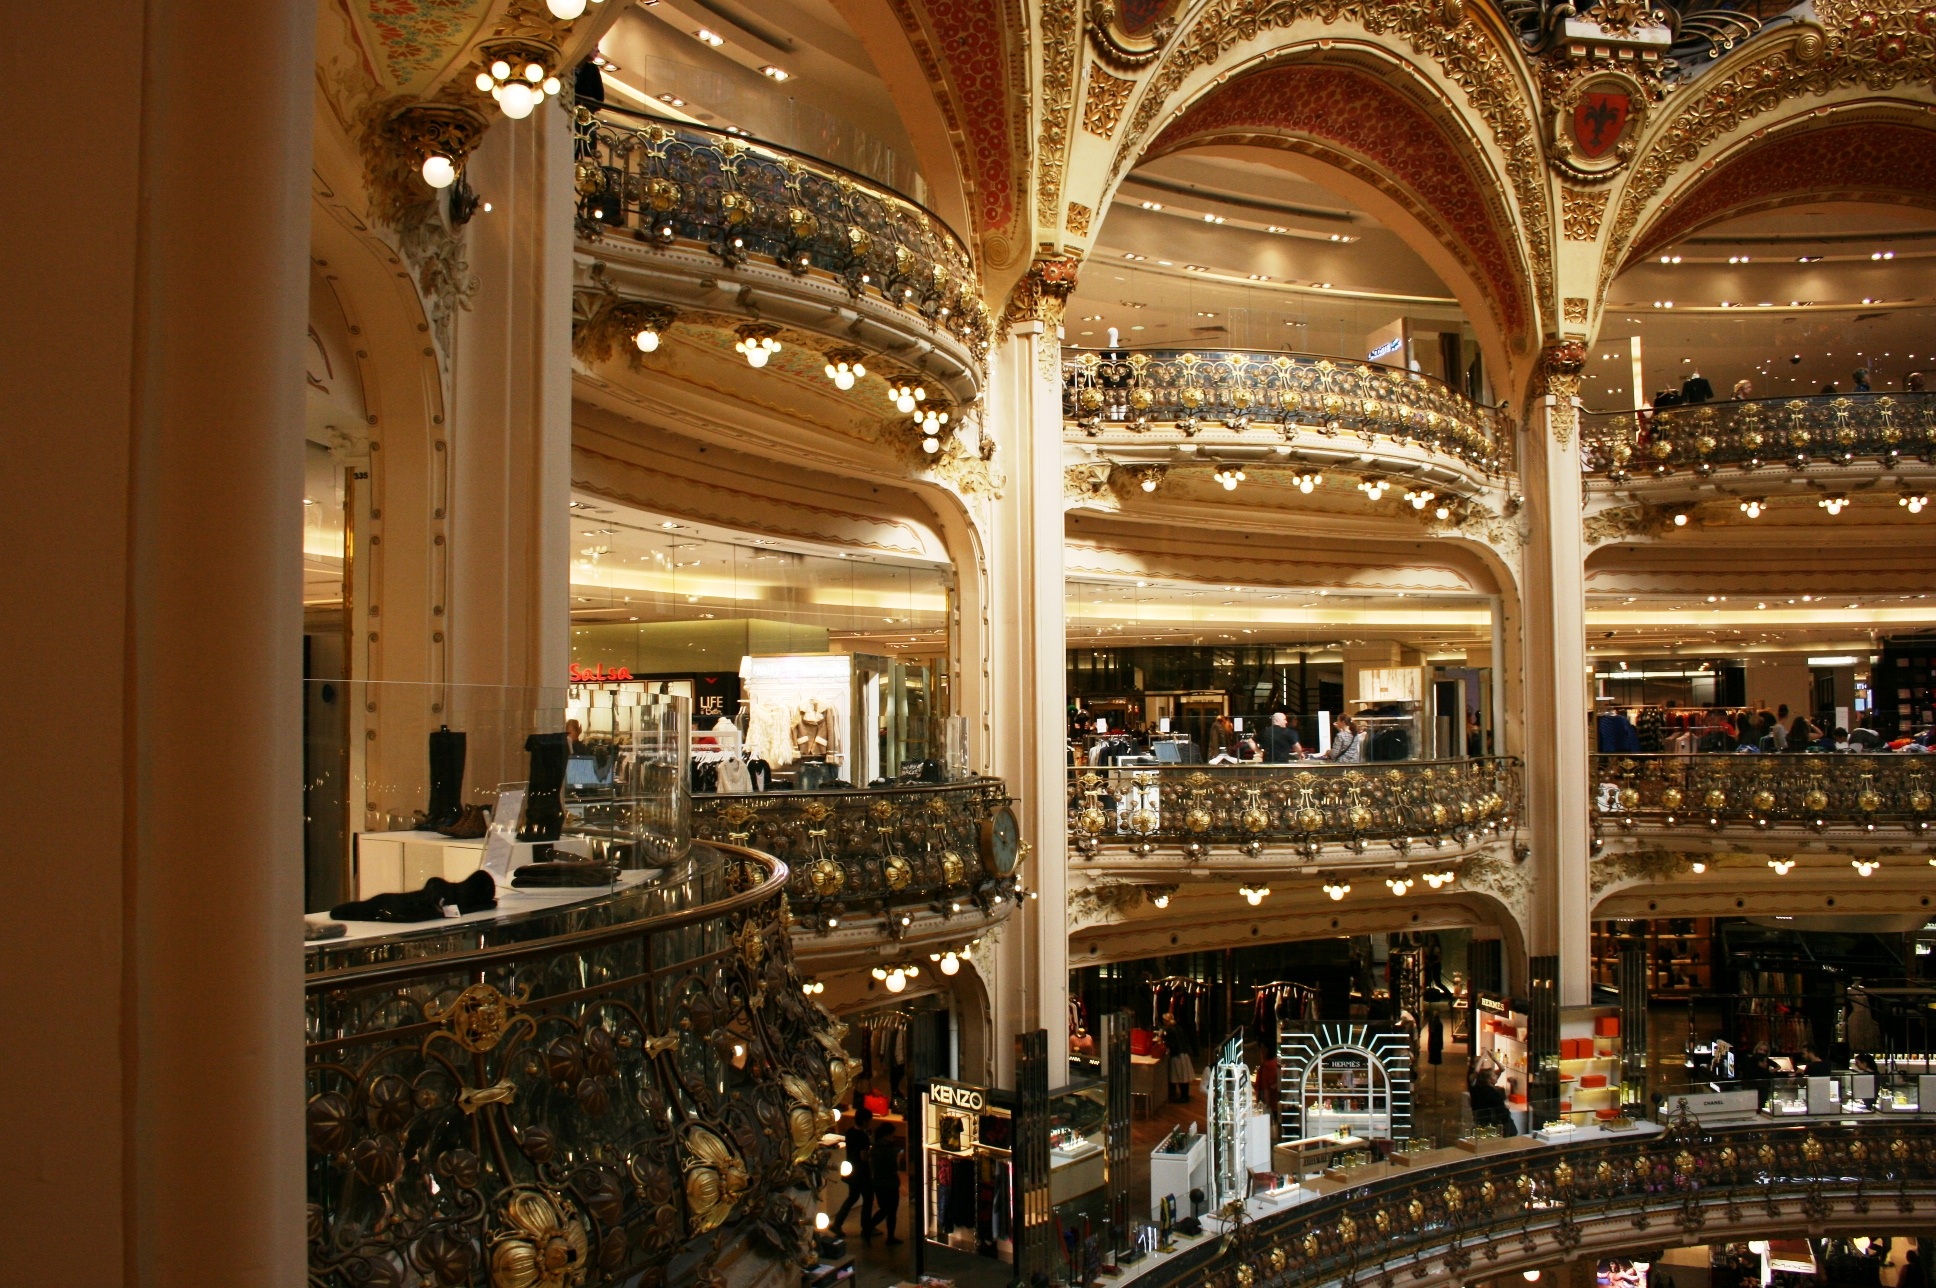
building, paris, opera house, interior design, arcos, lafayette, lobby, shopping mall, lafayette galleries